Question: Please indicate a possible affordance area of the chair that can be used for sitting on
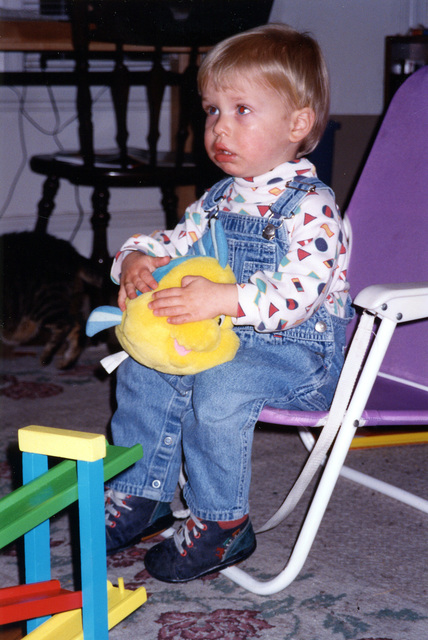
Answer: [175.954, 358.567, 426.117, 425.277]